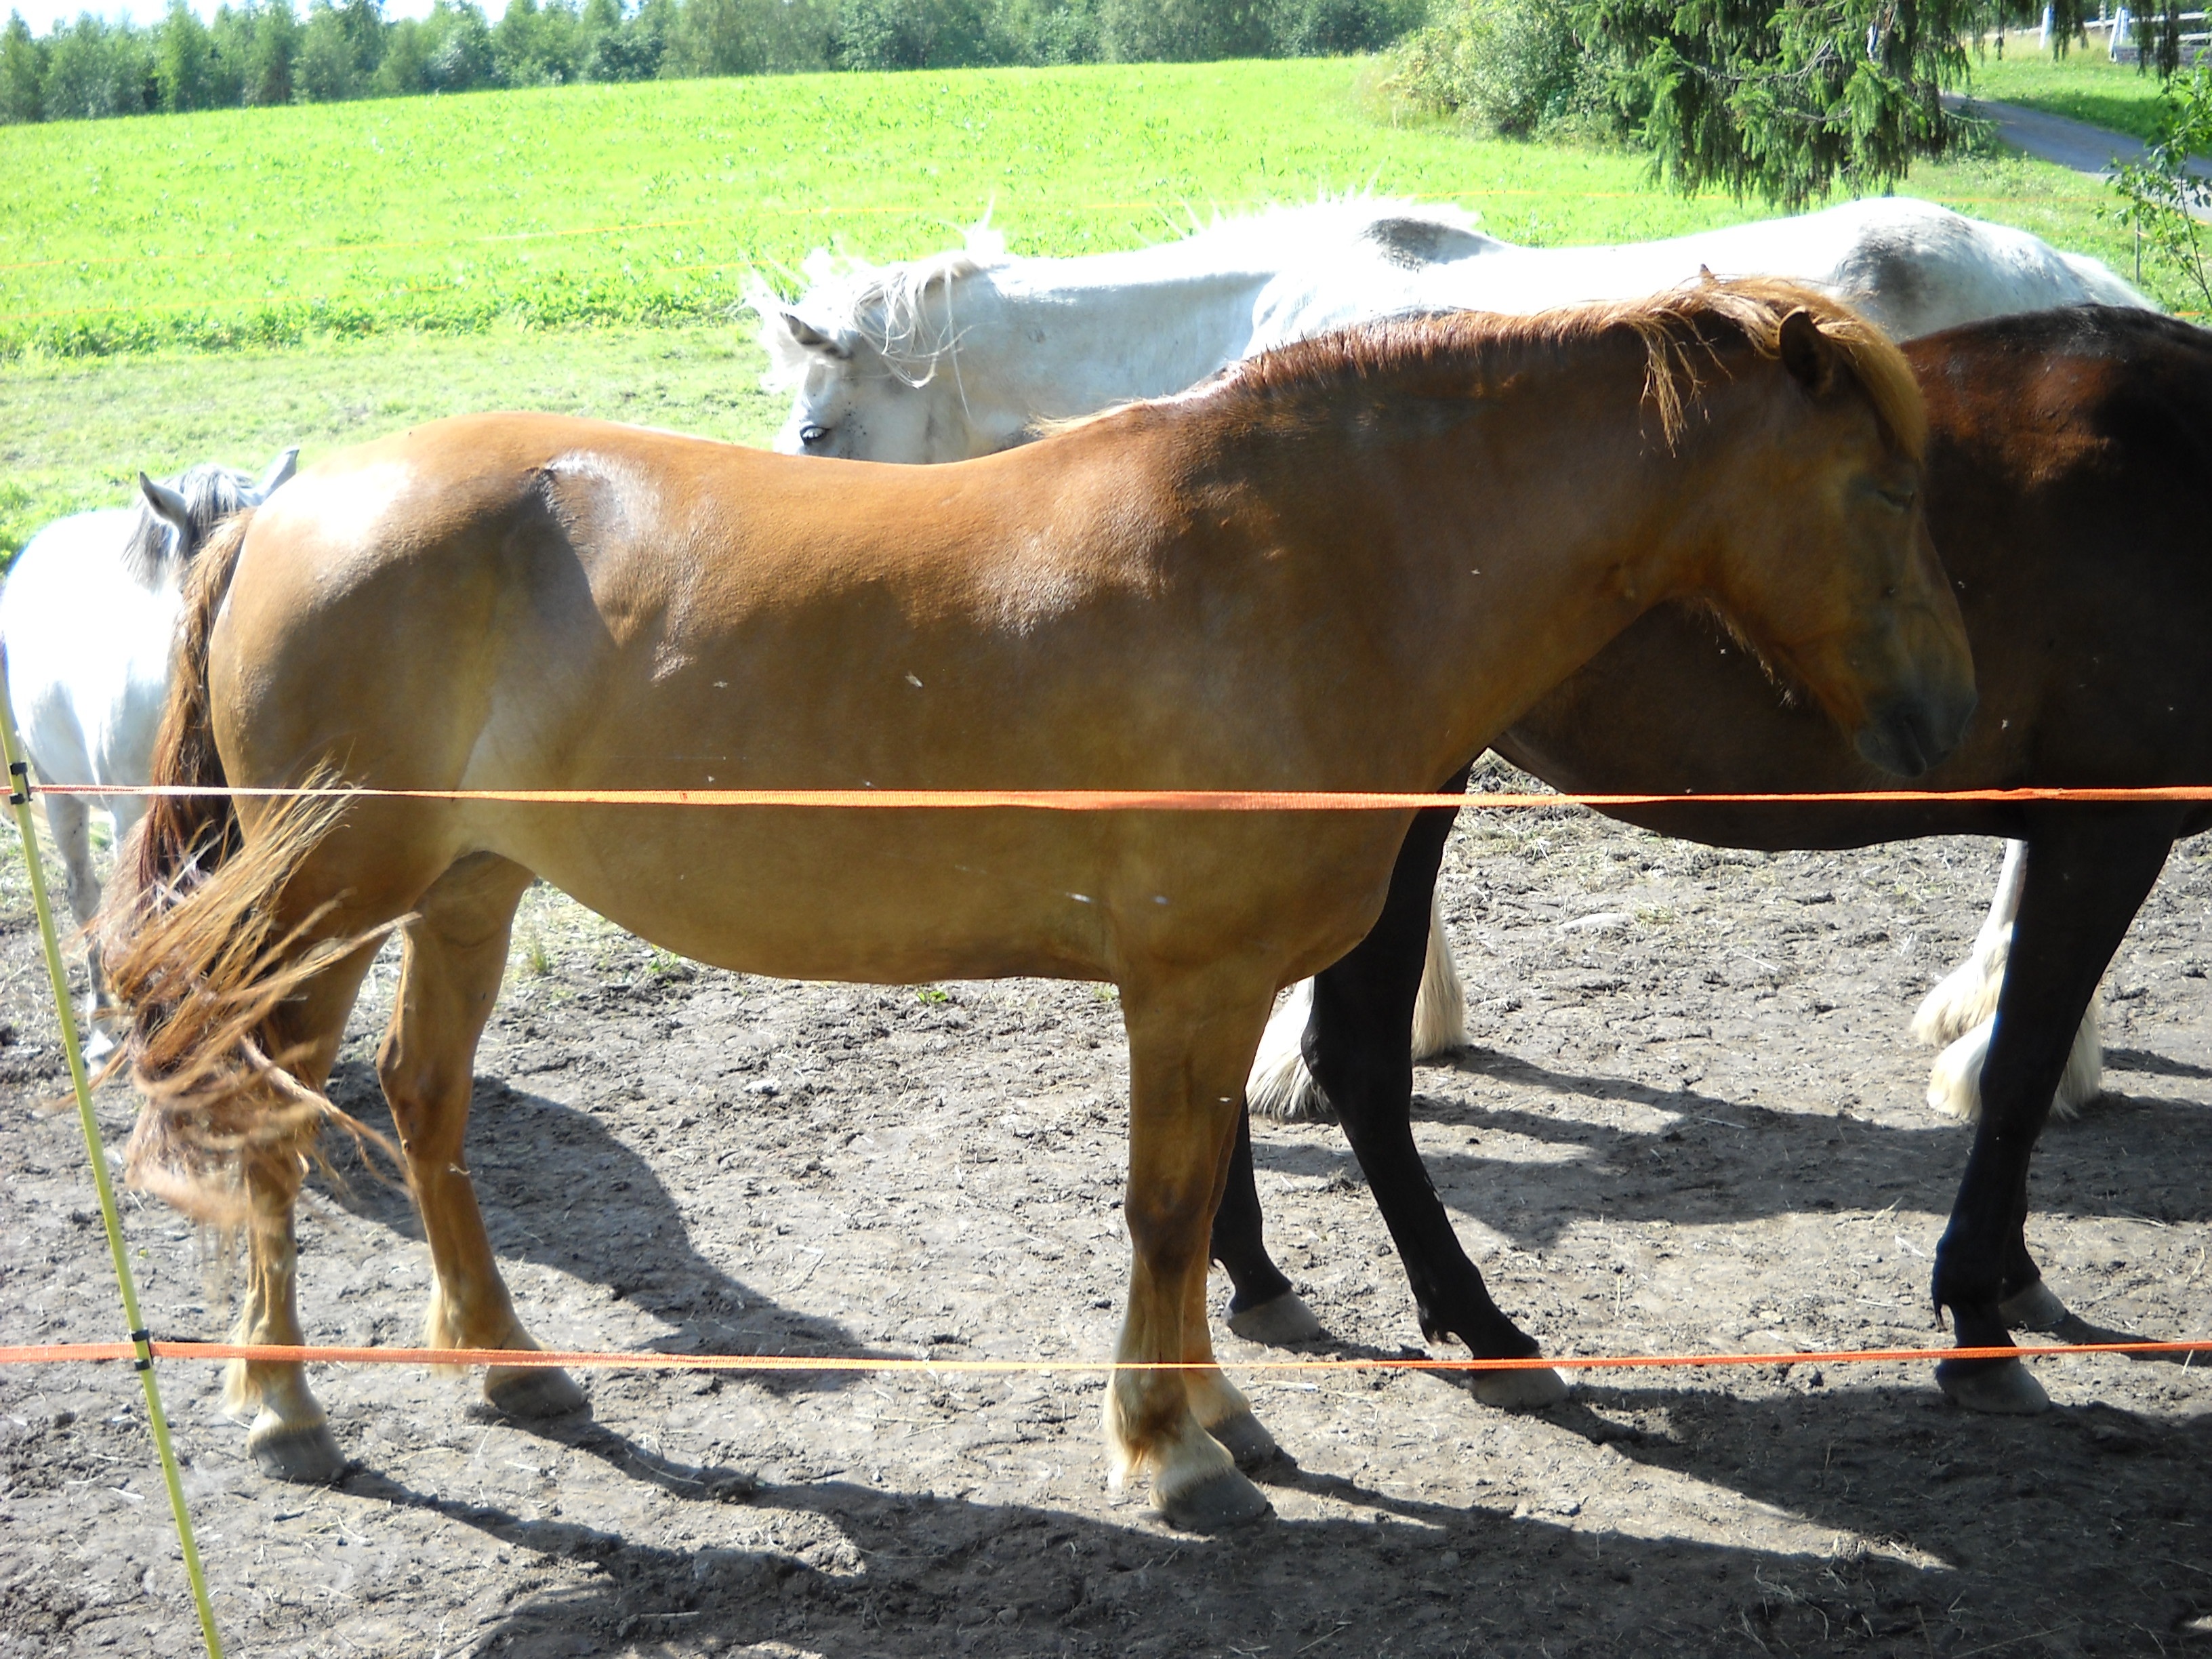
pasture, horse, mammal, stallion, vertebrate, mare, chestnut, pack animal, cattle like mammal, horse like mammal, mustang horse, the finnish horse